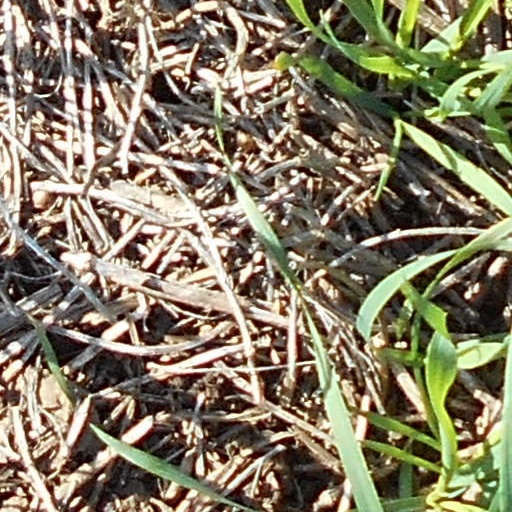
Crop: wheat